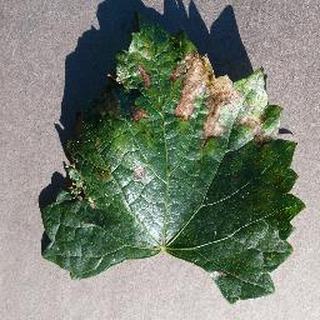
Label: grape_esca_black_measles